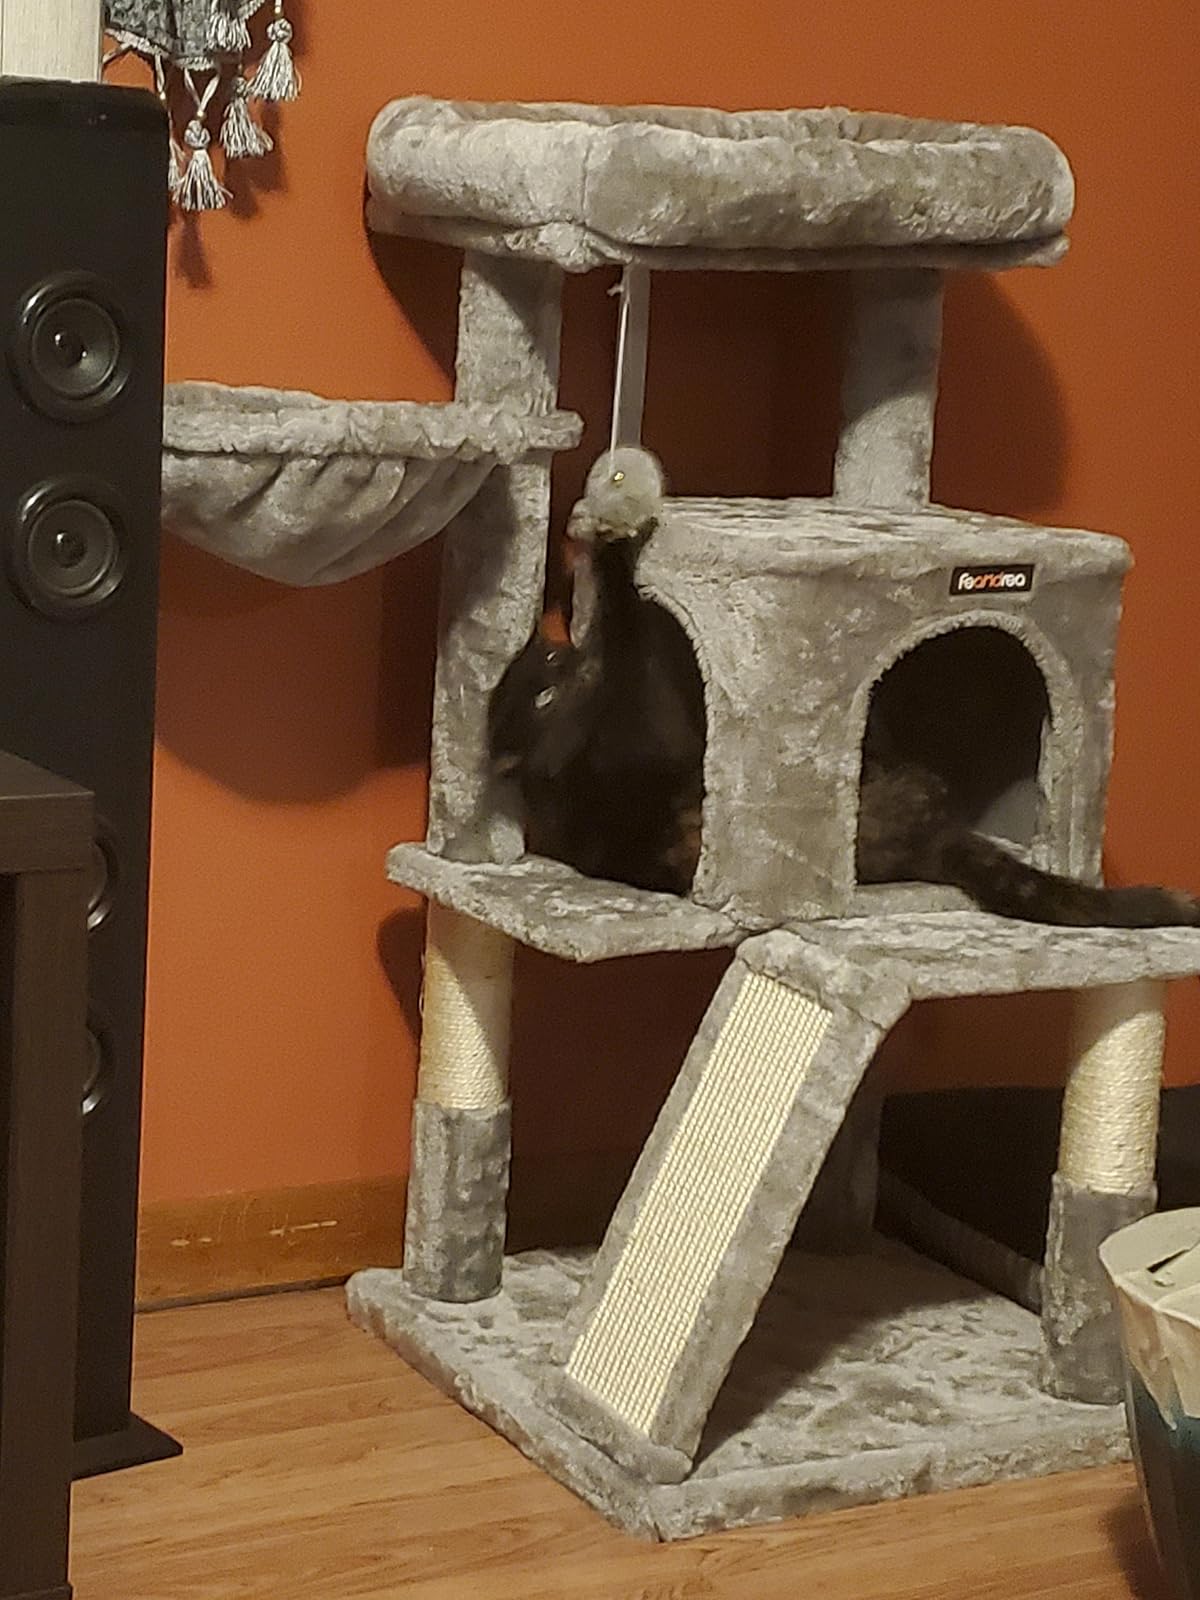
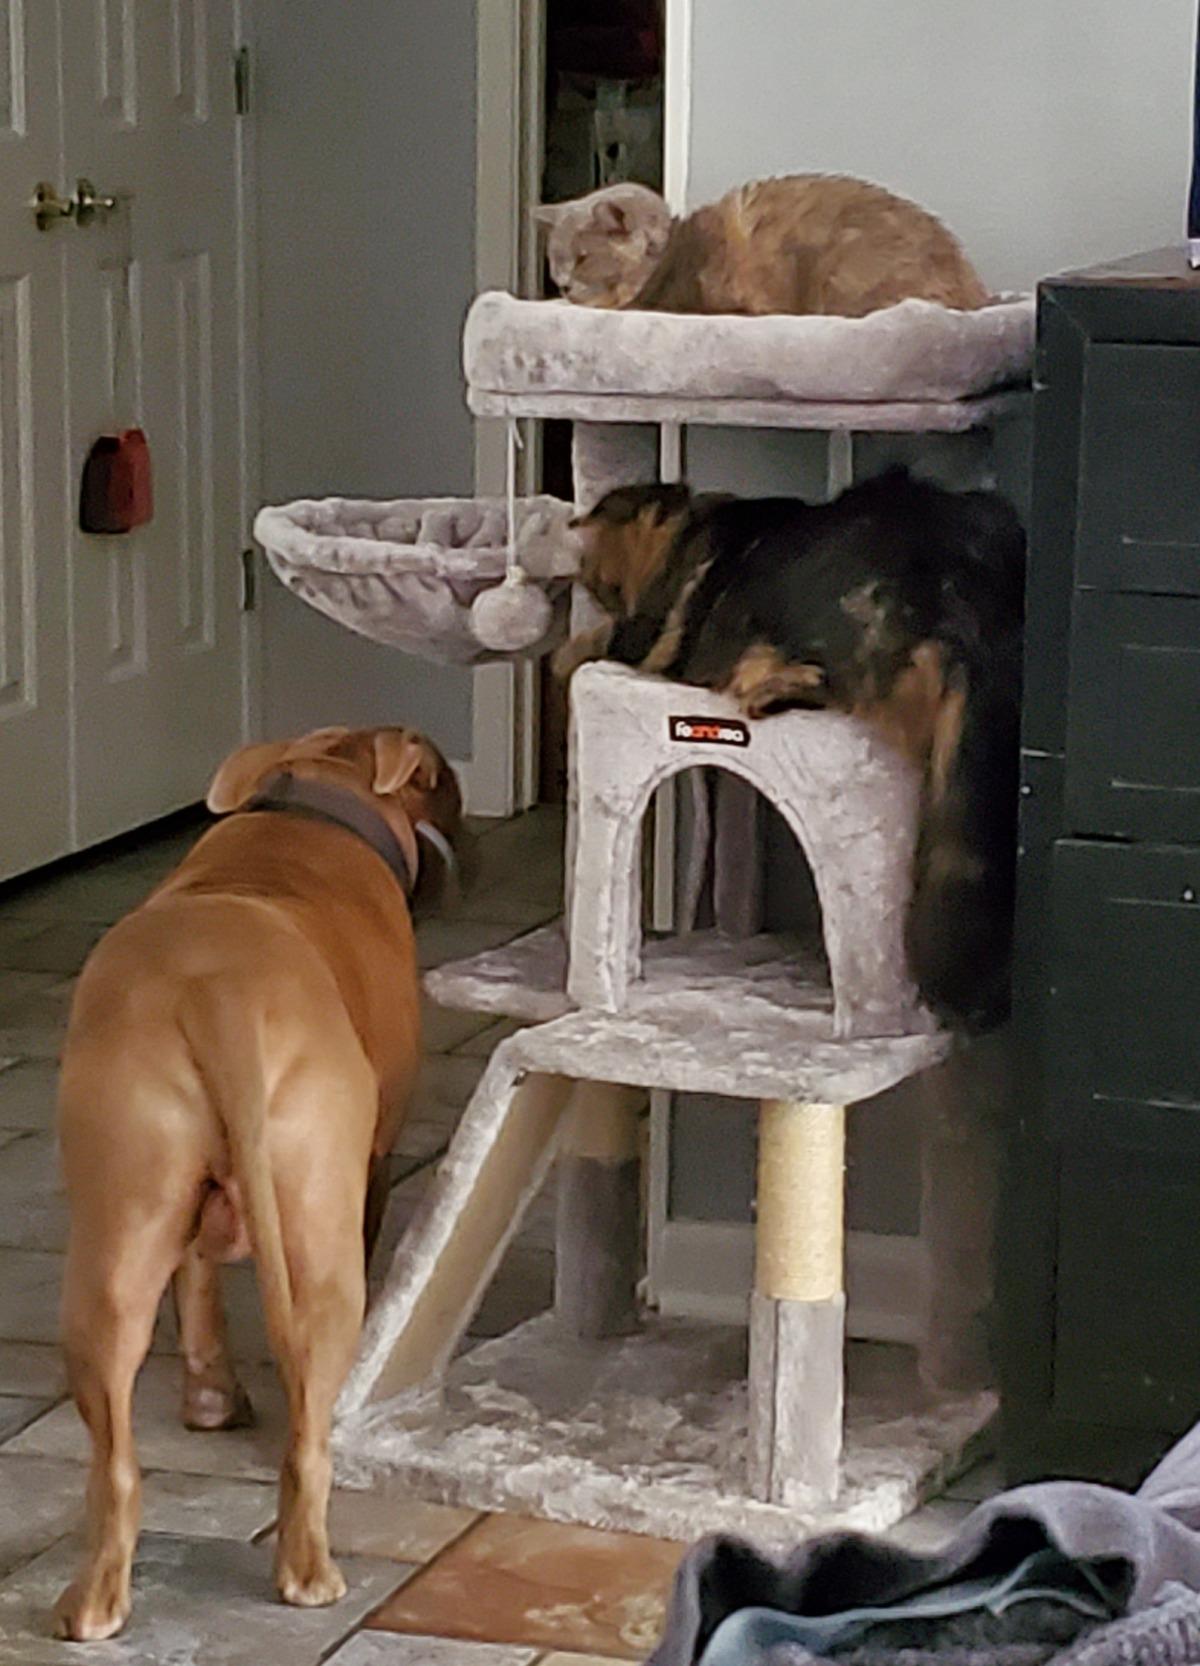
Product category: items_cat tree
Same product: yes